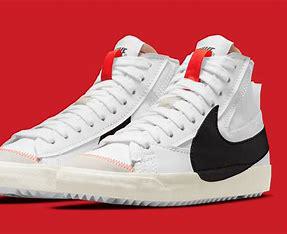
Brand: Nike
Model: Blazer